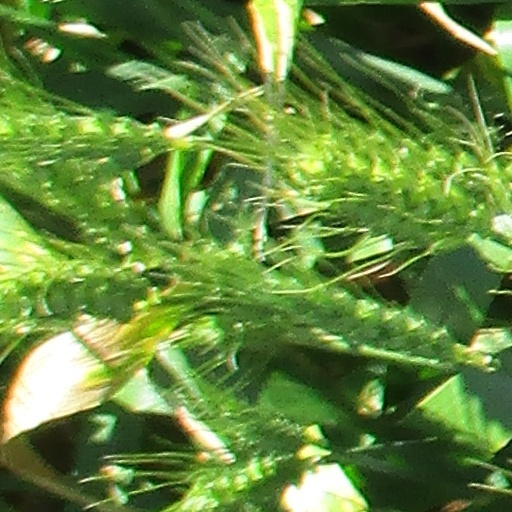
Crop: wheat